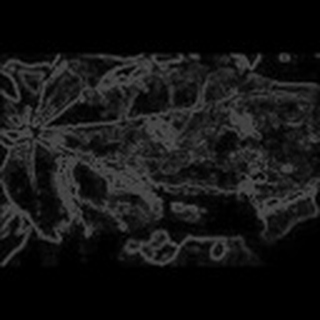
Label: cotton_bacterial_blight